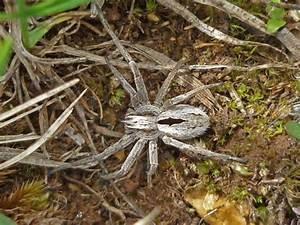
spider